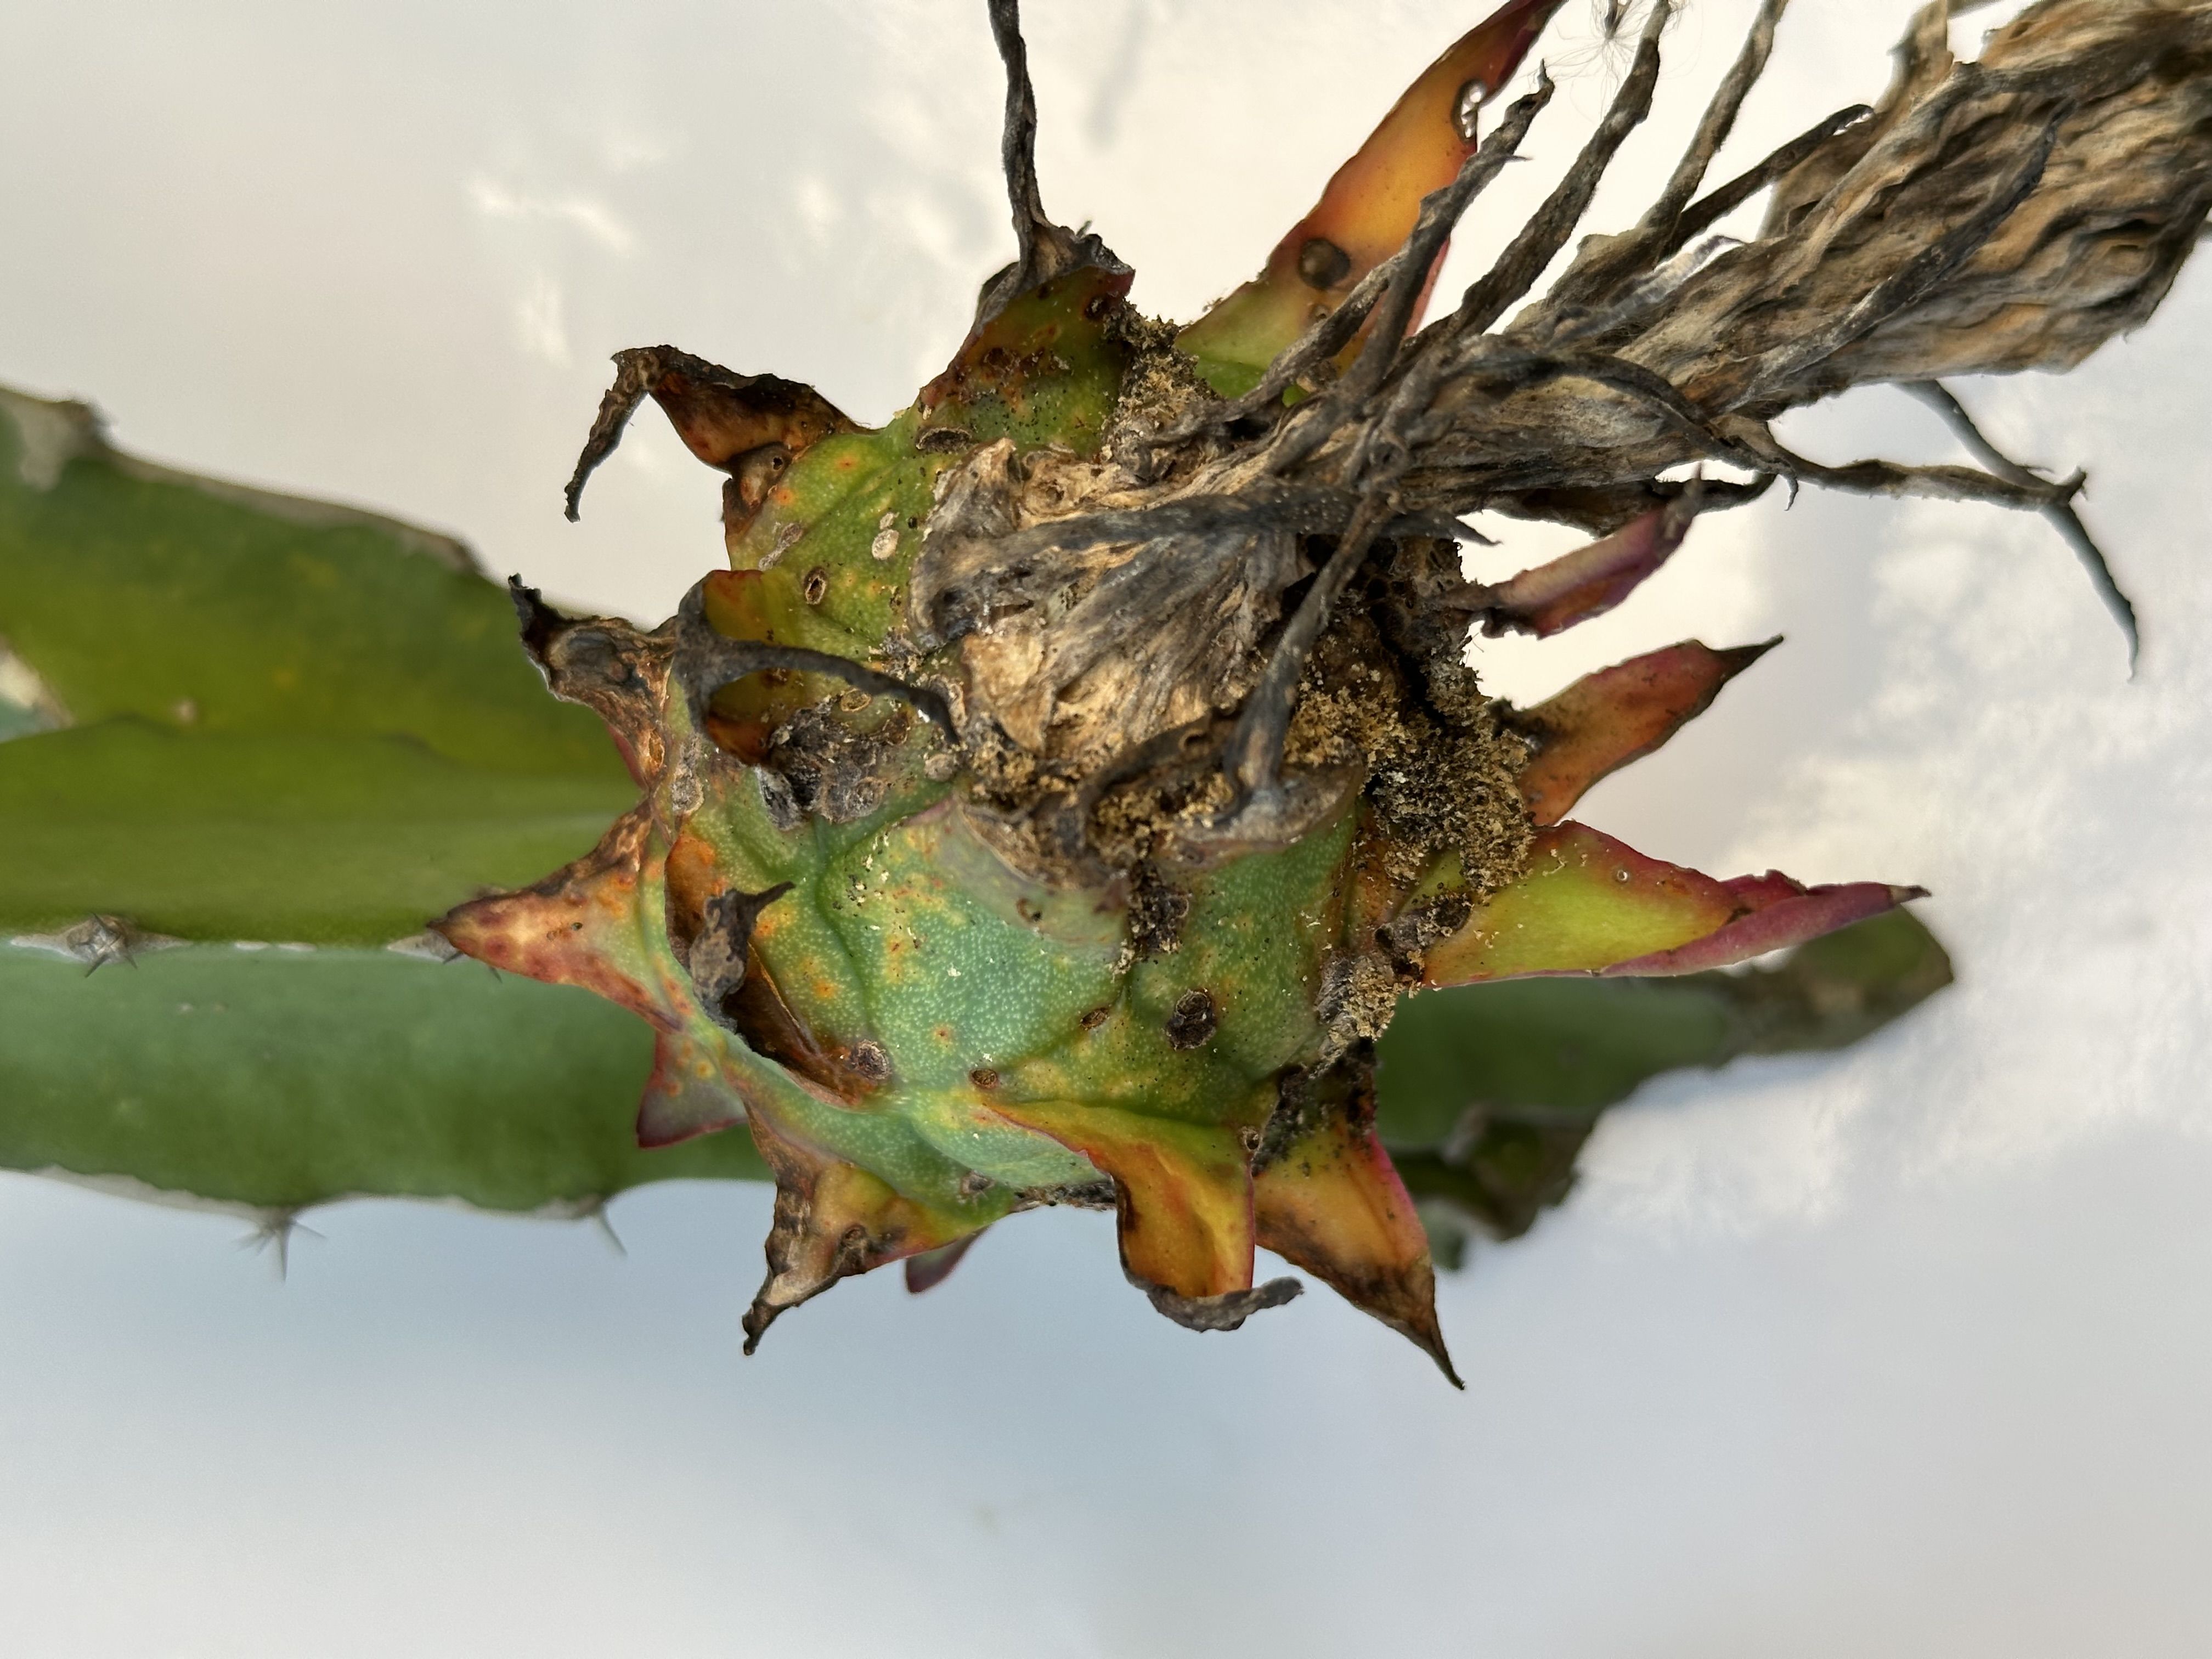
Label: Bad fruit